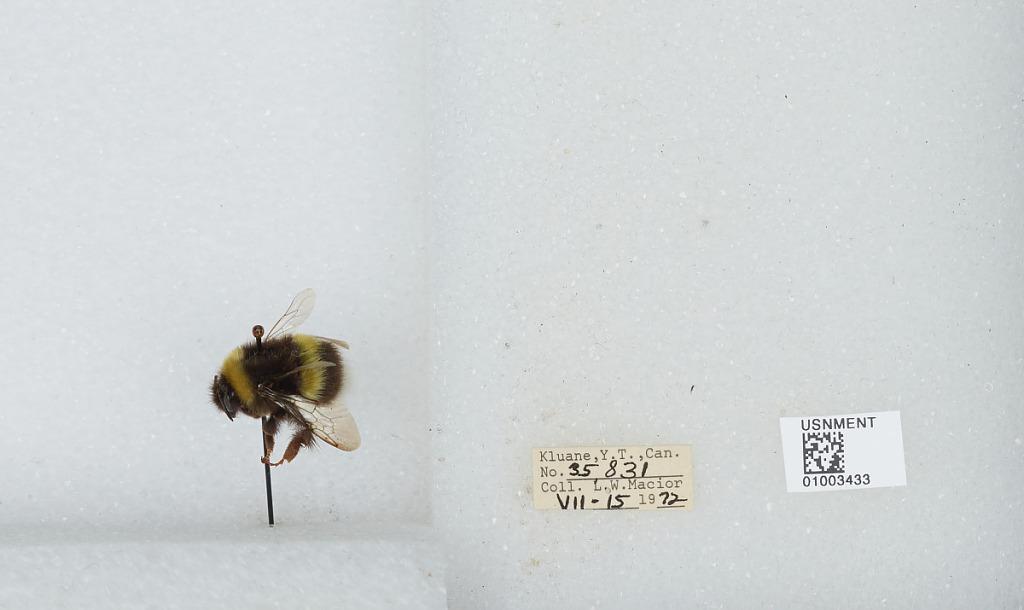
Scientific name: Bombus (Bombus) lucorum (Linnaeus)
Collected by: L. Macior
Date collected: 1972-7-15
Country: Canada
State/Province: Yukon Territory
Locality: Kluane
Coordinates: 60.75, -139.5